Maria Christina of Austria

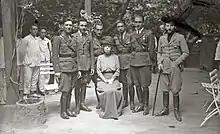
Maria Christina in 1922, during a visit to a group of soldiers wounded during the Rif War.

Designated as regent upon the death of her husband in 1885, Maria Christina swore on the 1876 Constitution on 30 December 1885 at the Palacio de las Cortes, before the two legislative bodies. She rejected the title of "reina gobernadora" ("Queen Governor"), distancing from the memory of the previous regent Maria Christina of Bourbon-Two Sicilies, who had used it in the 1830s.